Valencia

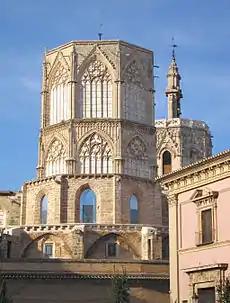
Northern view of the cathedral: dome, apse, and the Basilica of Our Lady

On 3 July 2006, a major mass transit disaster, the Valencia Metro derailment, left 43 dead and 47 wounded. Days later, on 9 July, the World Day of Families, during Mass at Valencia's Cathedral, Our Lady of the Forsaken Basilica, Pope Benedict XVI used the "Sant Calze", a 1st-century Middle-Eastern artifact that some Catholics believe is the Holy Grail.